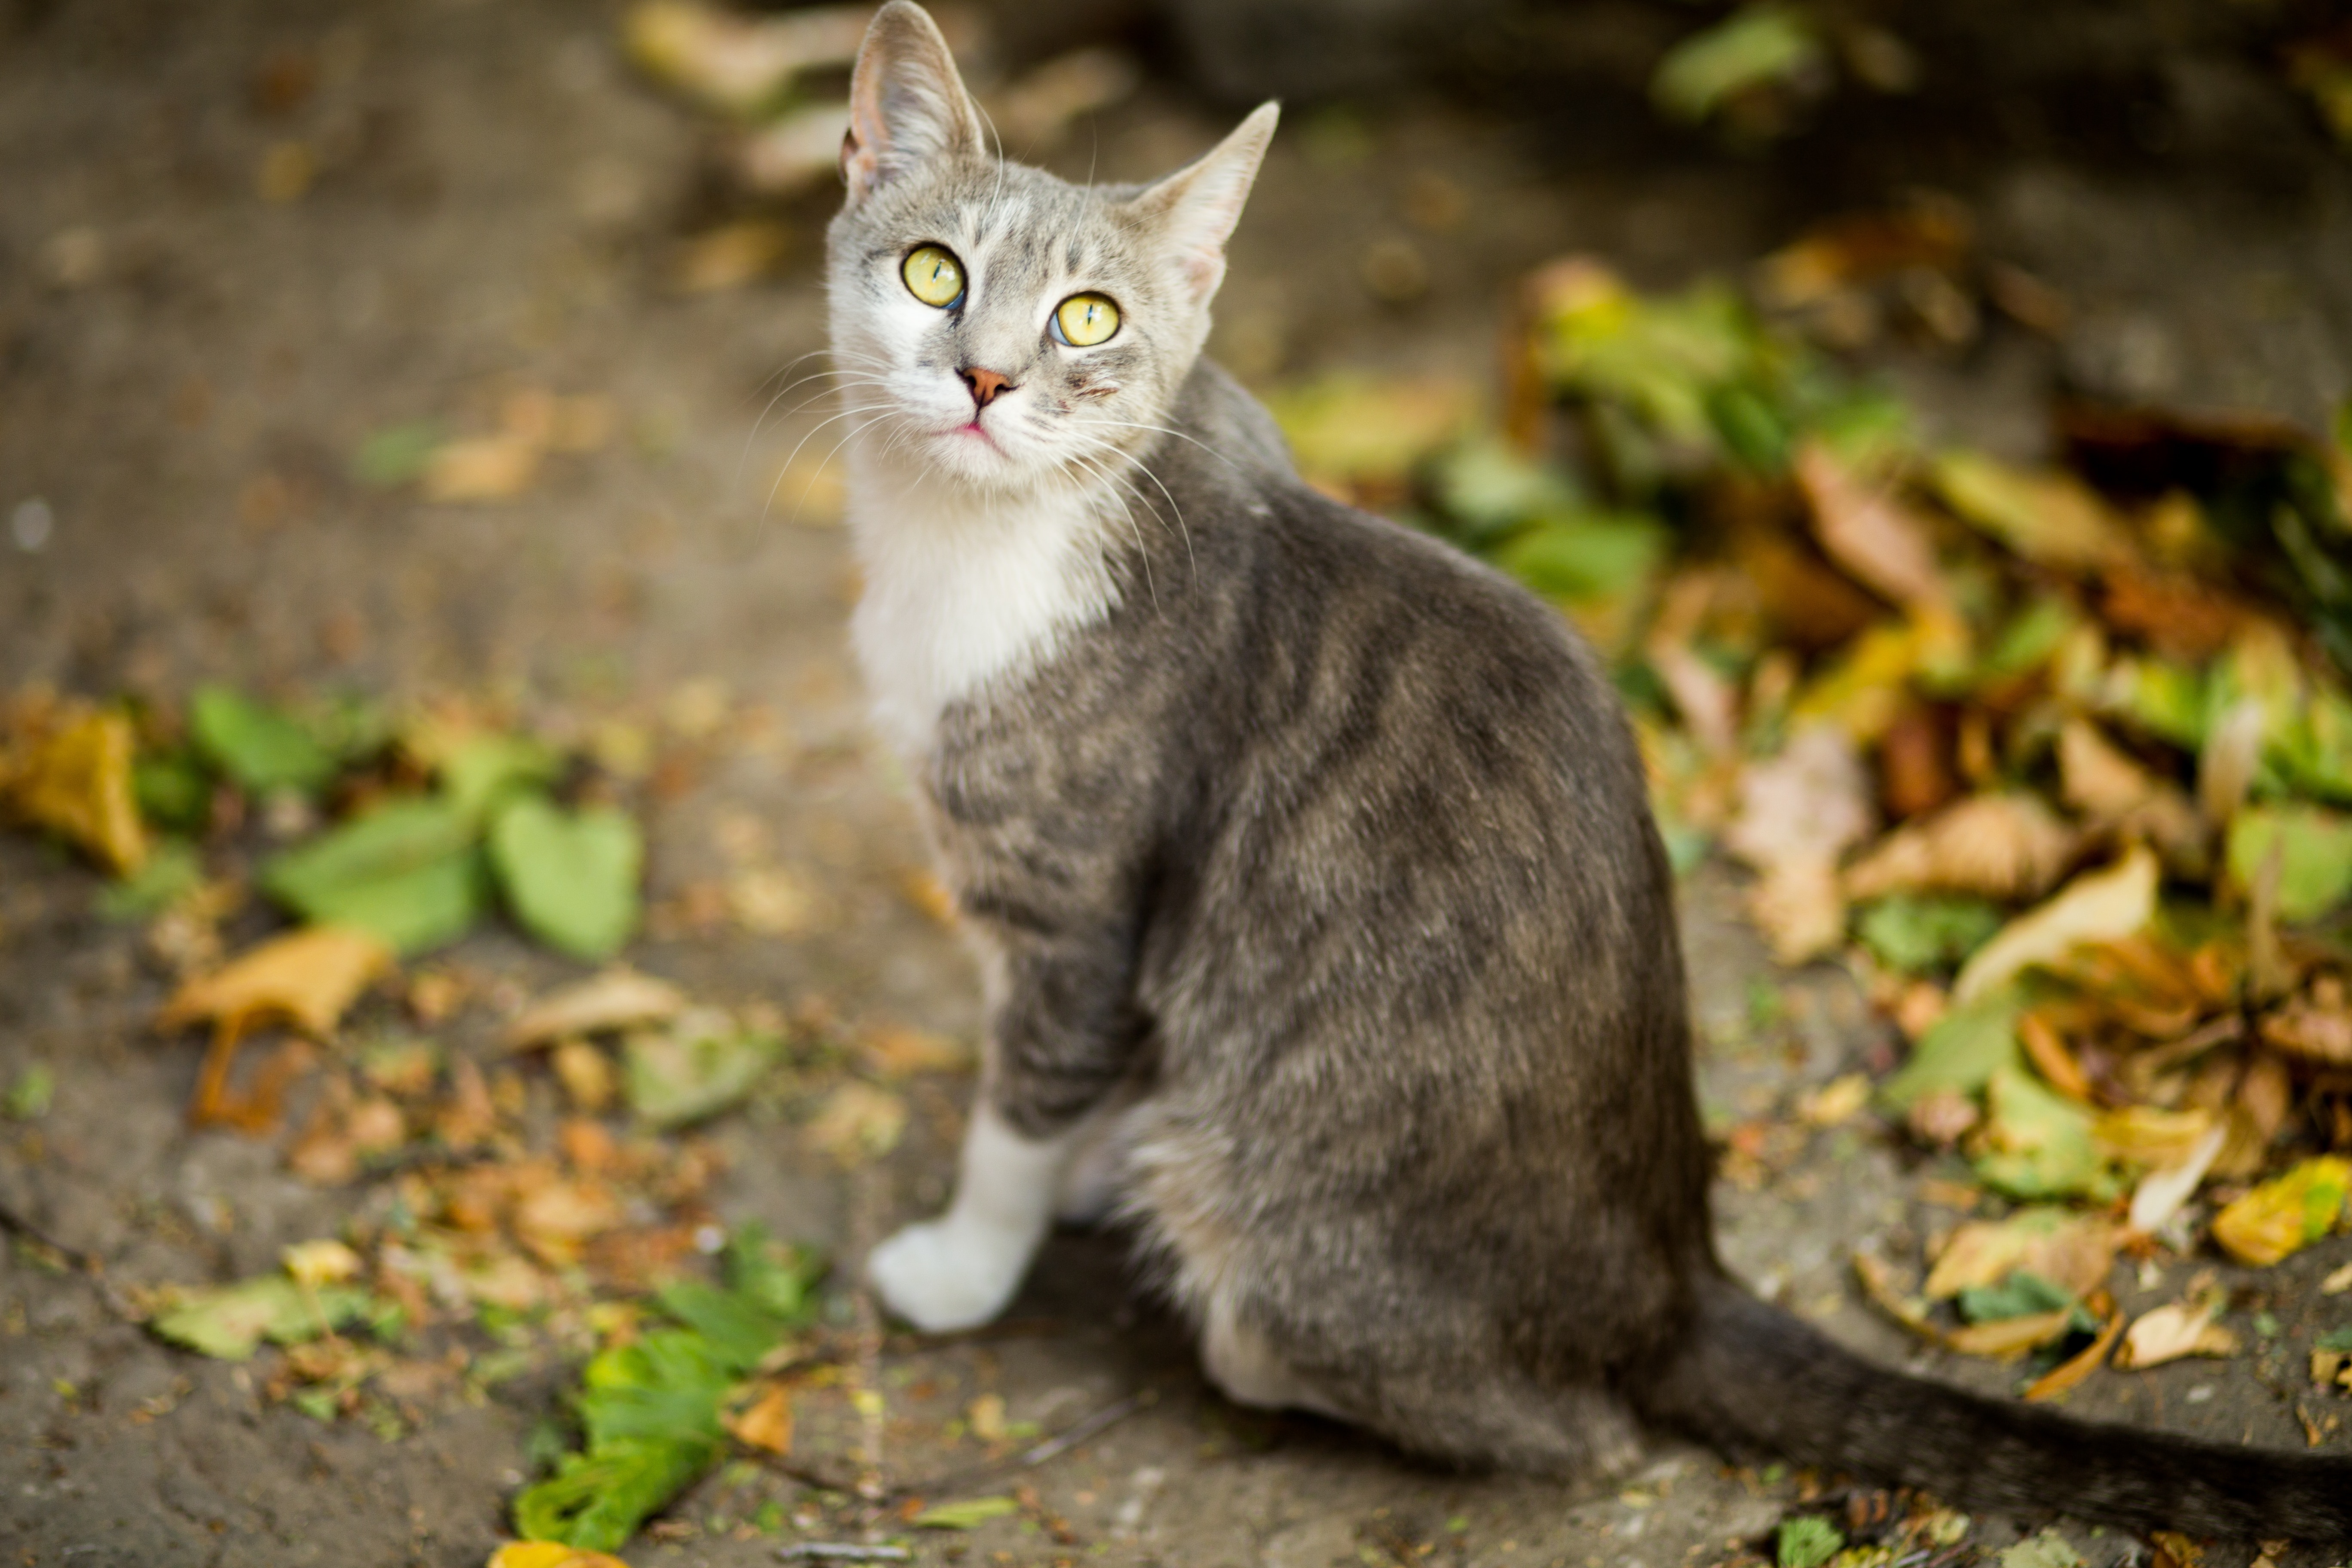
cat, vertebrate, mammal, small to medium sized cats, whiskers, felidae, domestic short haired cat, carnivore, leaf, tabby cat, european shorthair, eye, snout, wild cat, grass, tree, wildlife, american wirehair, german rex, plant, asian, tail, kitten, fur, aegean cat